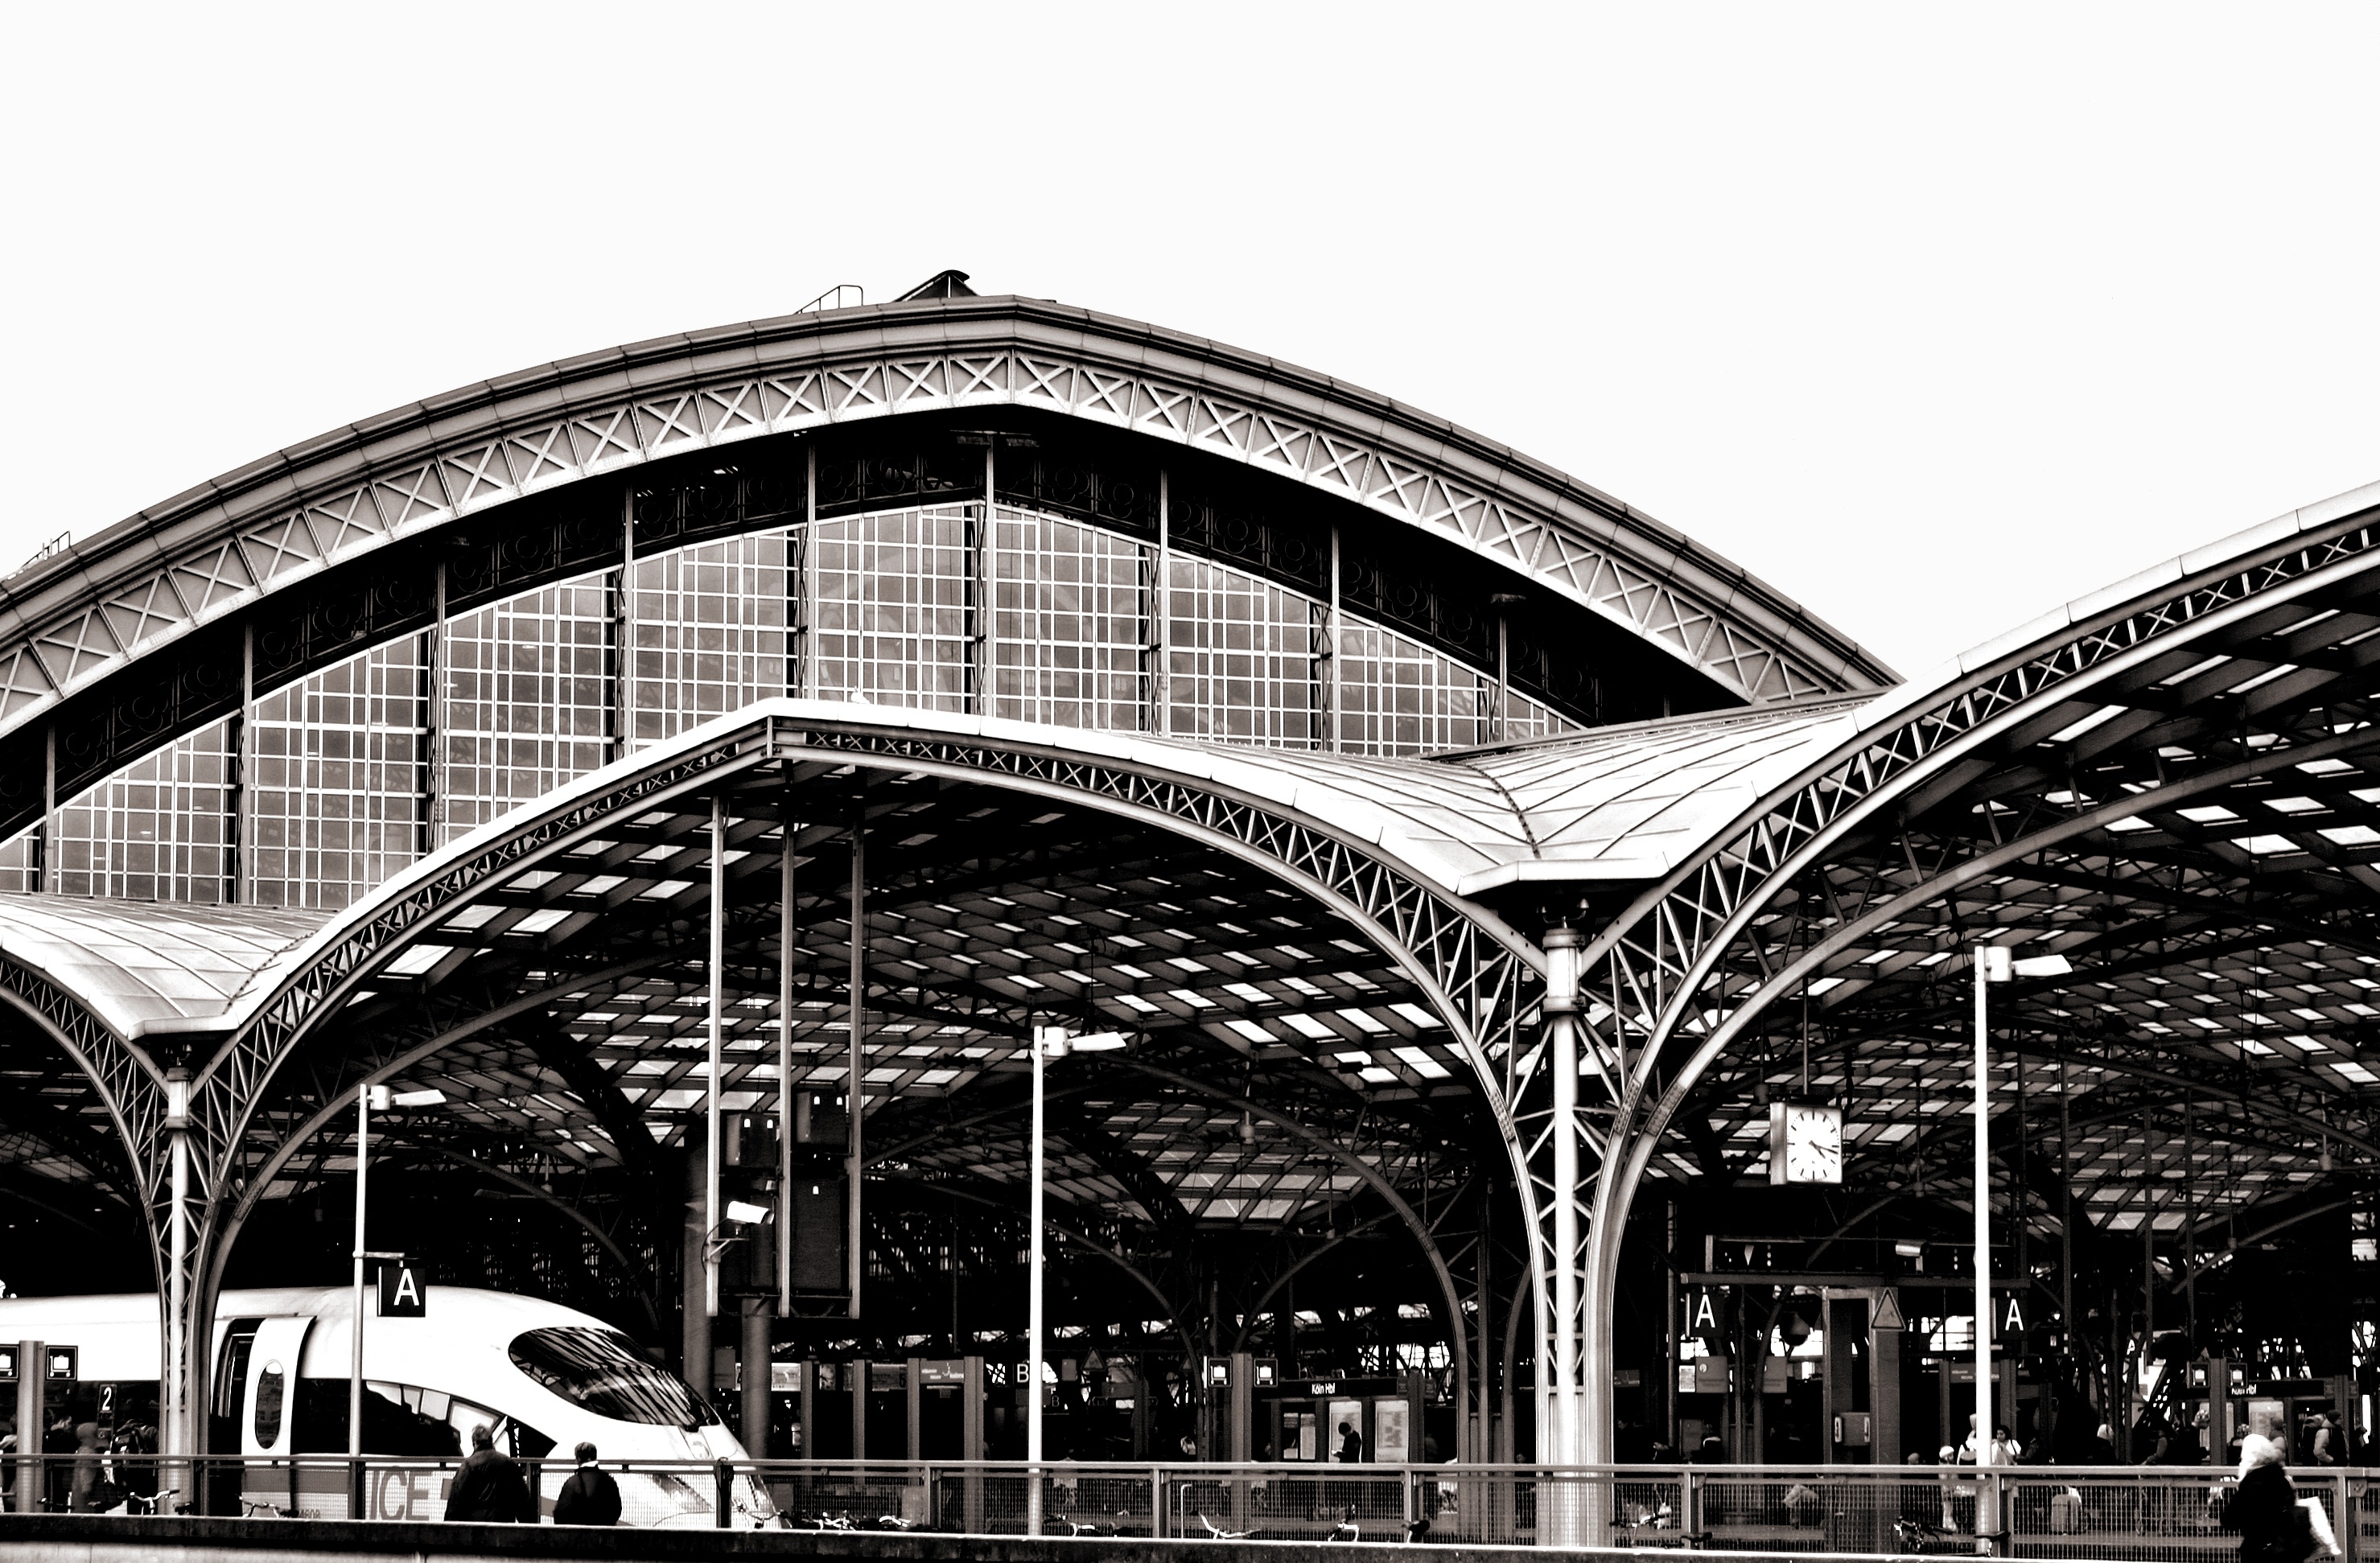
black and white, architecture, structure, building, city, arch, opera house, plaza, train station, landmark, monochrome, stadium, airport terminal, cologne, arcade, railway station, central station, station roof, convention center, skyway, monochrome photography, sport venue